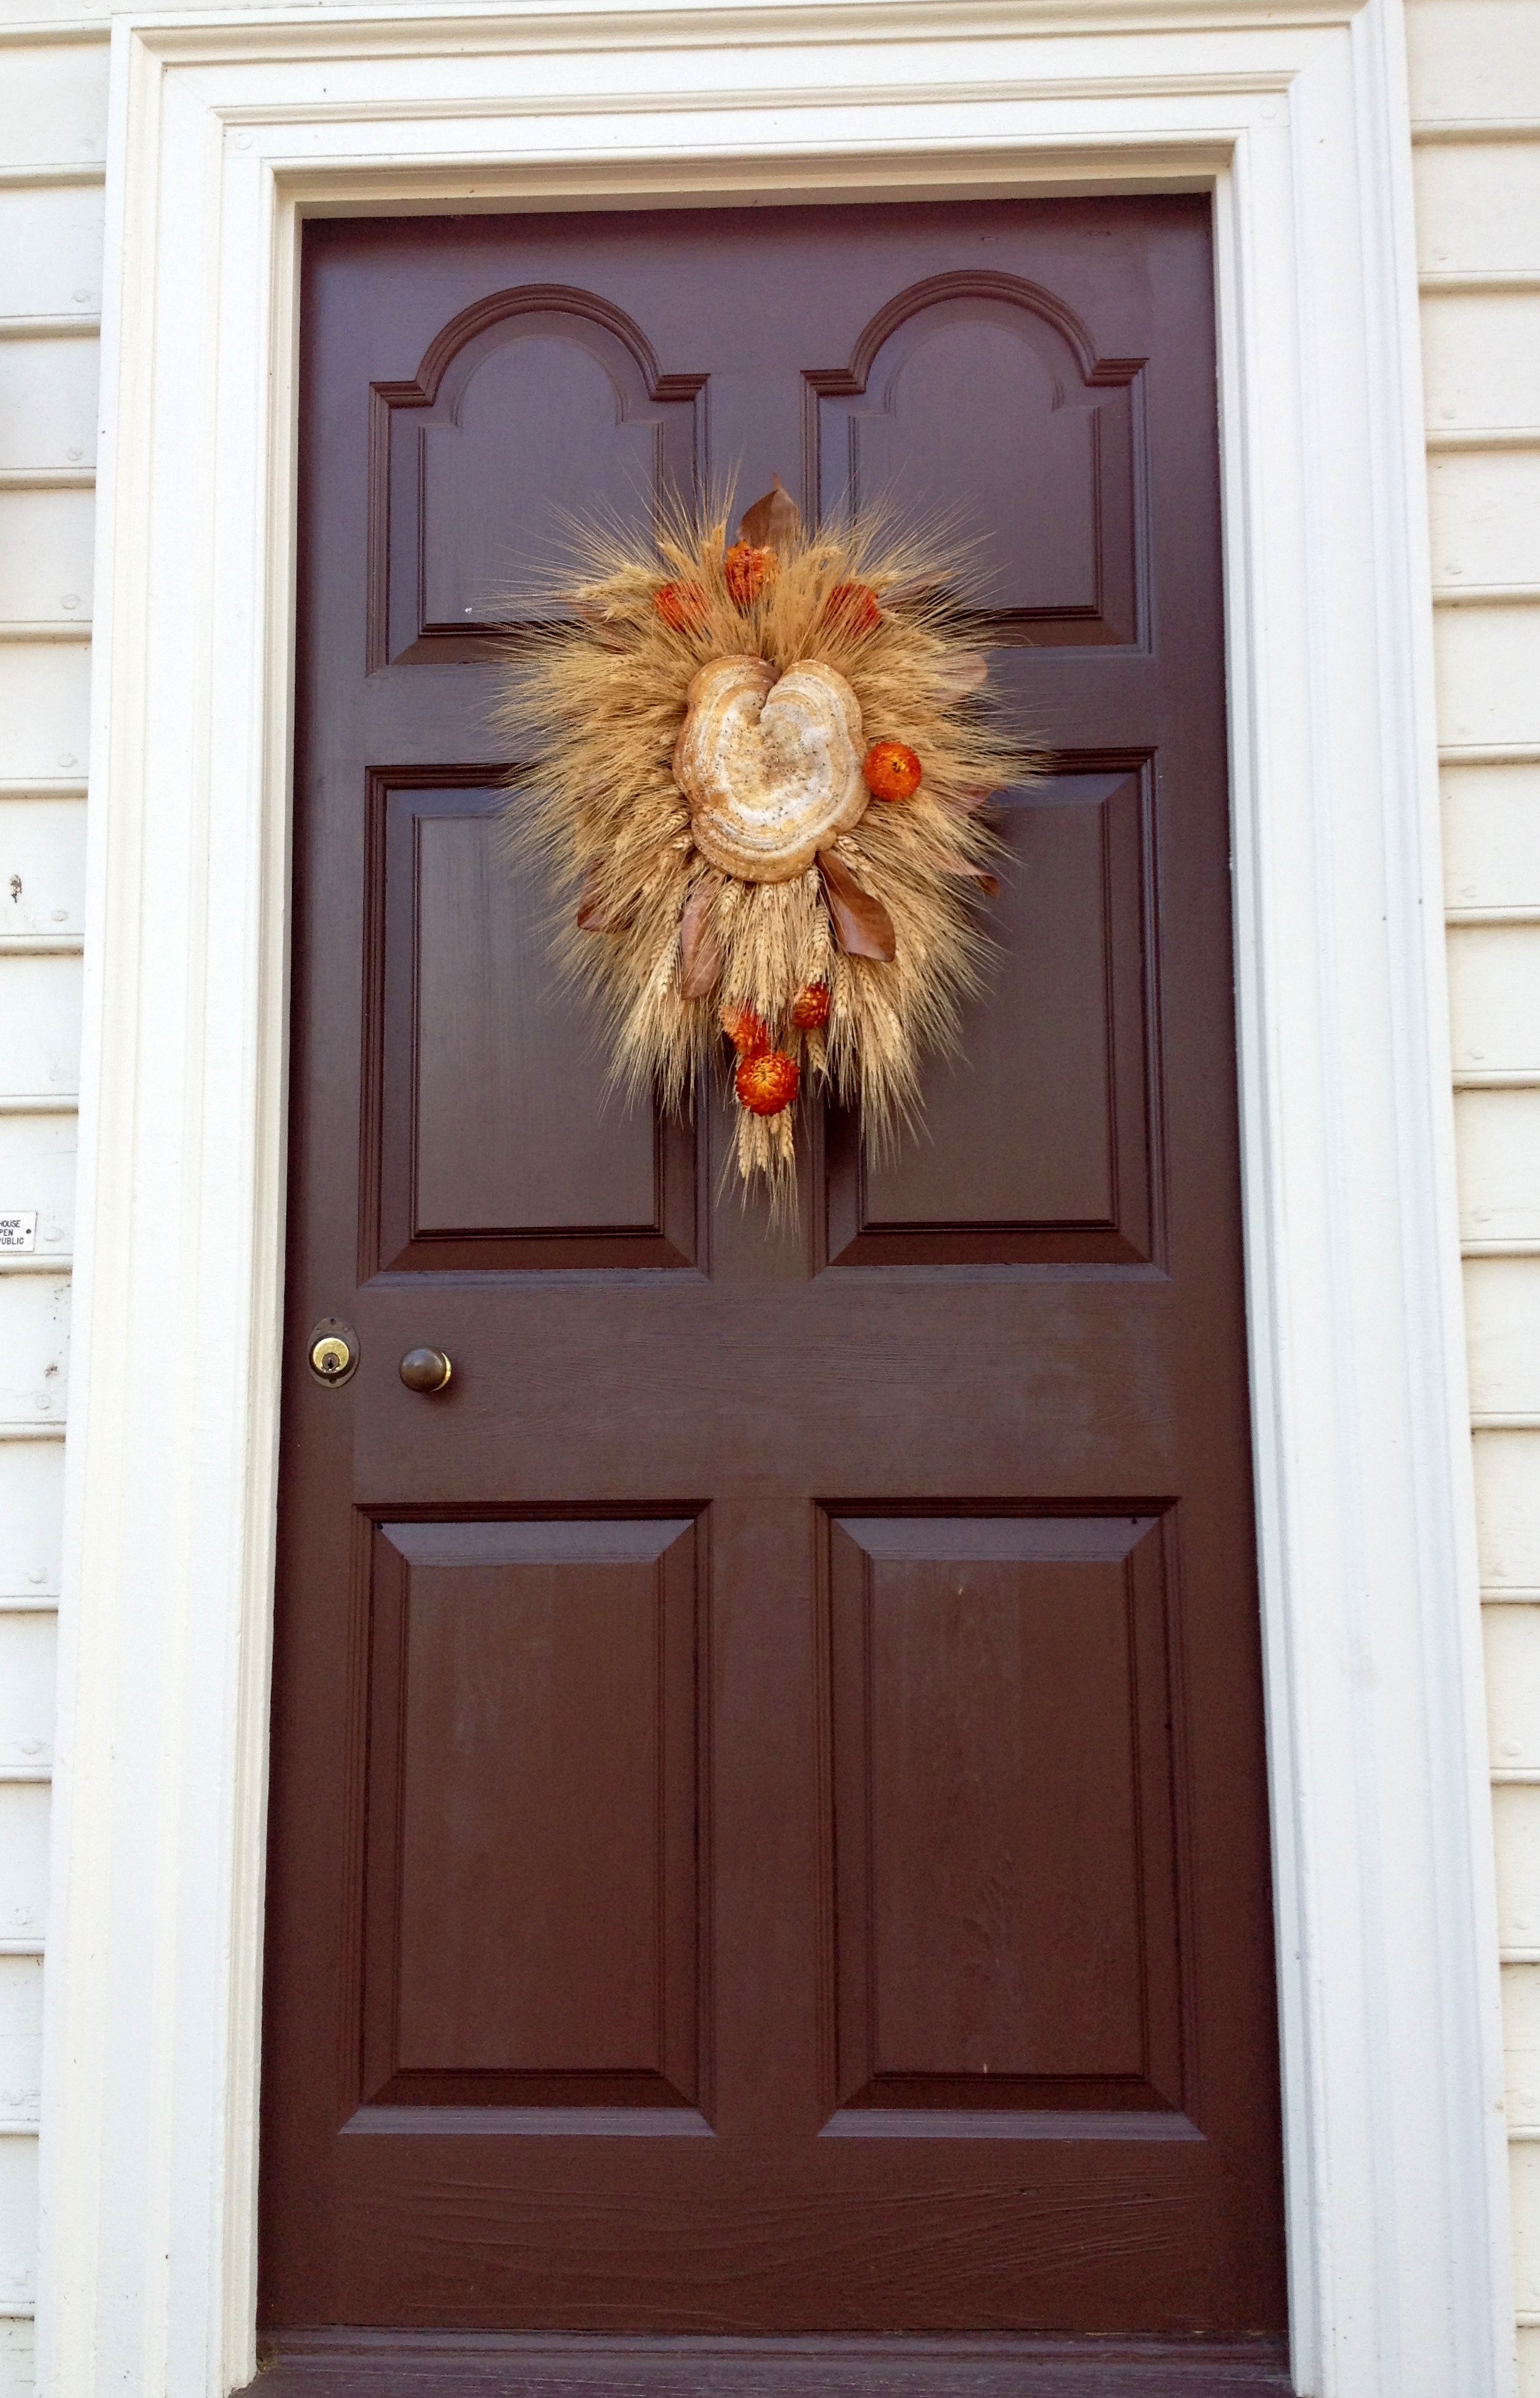
winter, wood, white, window, home, arch, decoration, red, holiday, christmas, lighting, door, wreath, interior design, picture frame, traditional, molding, window covering, sash window